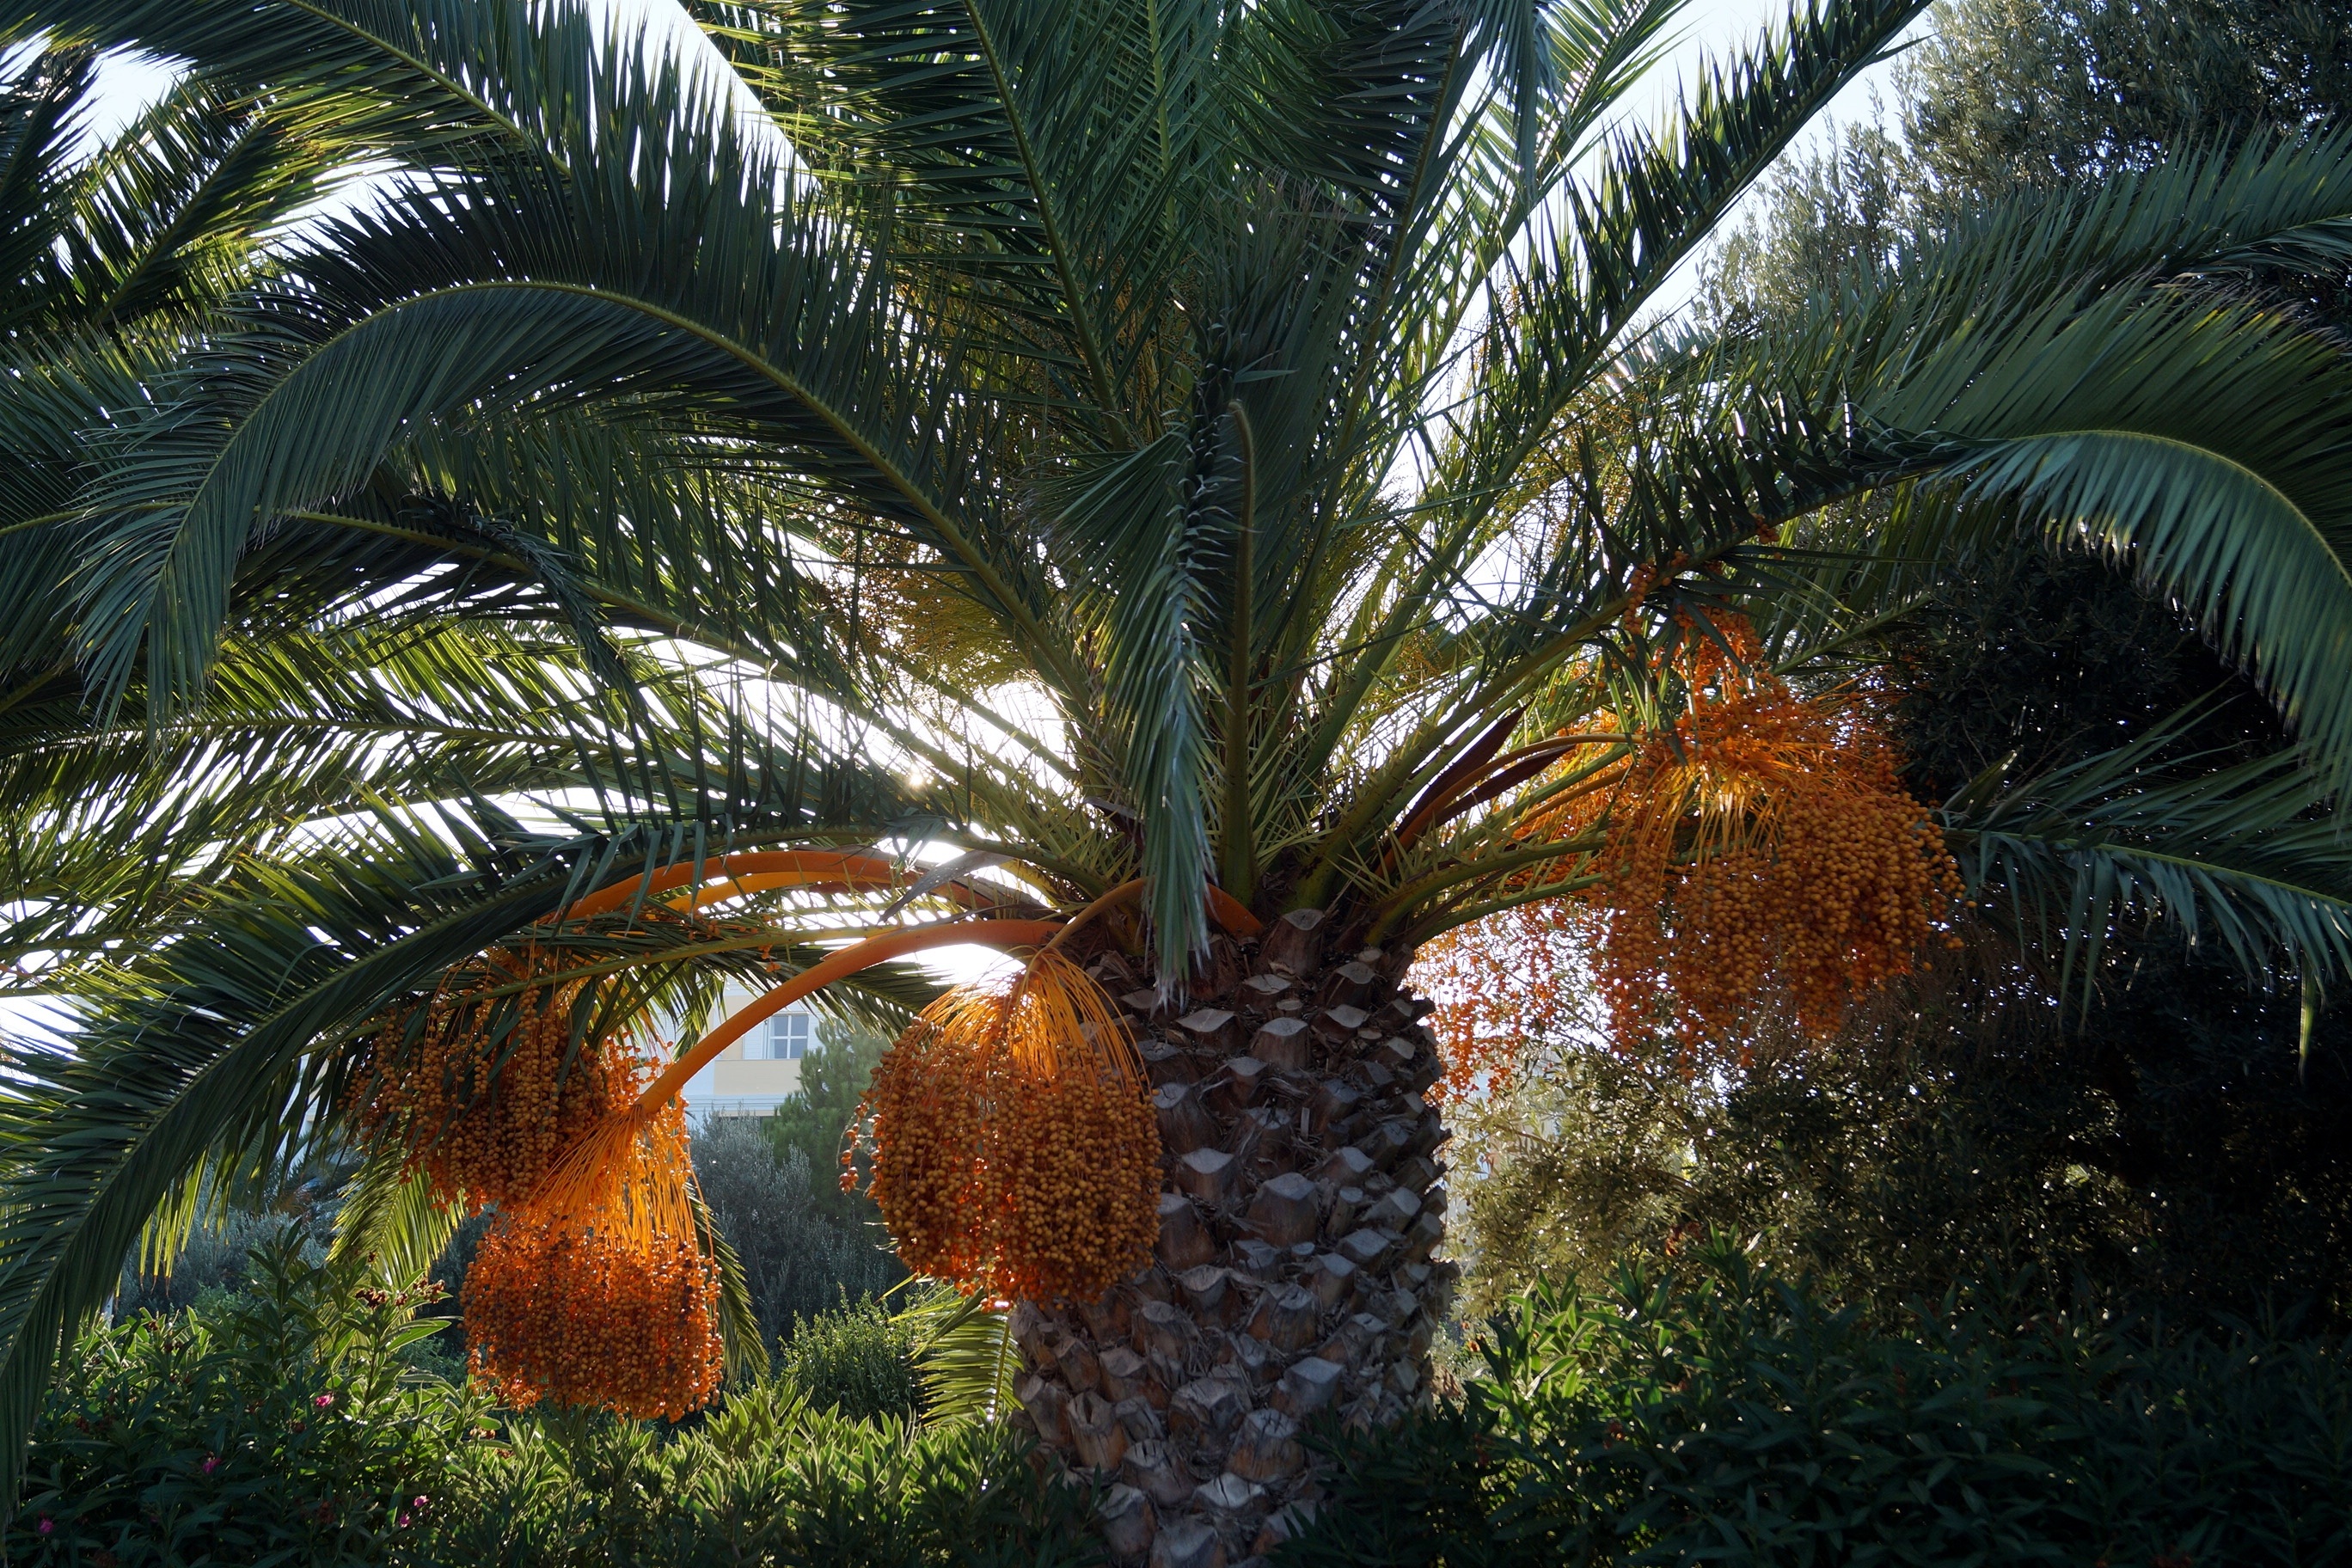
tree, branch, plant, fruit, leaf, summer, food, mediterranean, jungle, palm, produce, botany, garden, tropics, dates, flowering plant, date palm, woody plant, land plant, arecales, palm family, borassus flabellifer, elaeis, datlov palma